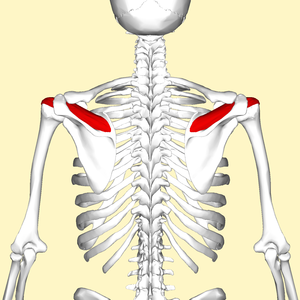
Supraspinatus
Suprasinatus' position (rød) set bagfra.
Supraspinatus er en relativt lille muskel på den øvre ryg, der løber fra supraspinatous fossa superiort til scapula til tuberculum majus humeri på overarmsknoglen. Det er en af de fire rotatormanchetmuskler og bevæger armen ud fra kroppen ved skulderen.